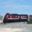
Label: train